Henny Huisman

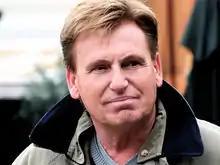

Hendrikus Josephus Huisman (born 18 June 1951) is a Dutch television presenter and musician.